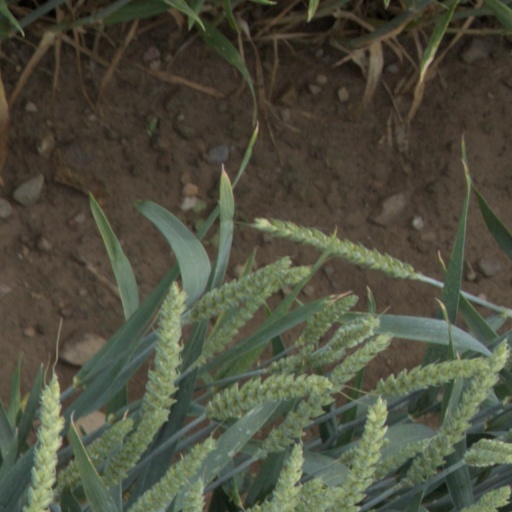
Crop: wheat